Kaká

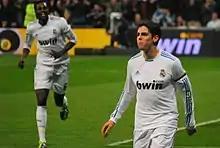
Kaká celebrating a goal with Real Madrid in a 4–1 home victory over Real Sociedad in February 2011

On 3 June 2009, it was reported that newly elected Real Madrid president Florentino Pérez had offered to buy Kaká from Milan for a reported €68.5 million, two days after the player had left for international duty with Brazil. Milan vice-chairman and CEO Adriano Galliani confirmed that he and Kaká's father, Bosco Leite, had traveled to Mexico to meet with "La Volpe": "We had lunch and spoke about Kaká. I don't deny it. Negotiations exist, but a deal has yet to be done." On 4 June, Galliani told "Gazzetta dello Sport" that financial reasons were his motive for the talks with "La Volpe": "We cannot allow [Milan] to lose €70 million ... The reasons behind Kaká's departure would be economic." On 8 June, Milan and Real Madrid confirmed Kaká's move to the Santiago Bernabéu Stadium on a six-year deal for €67 million fee.